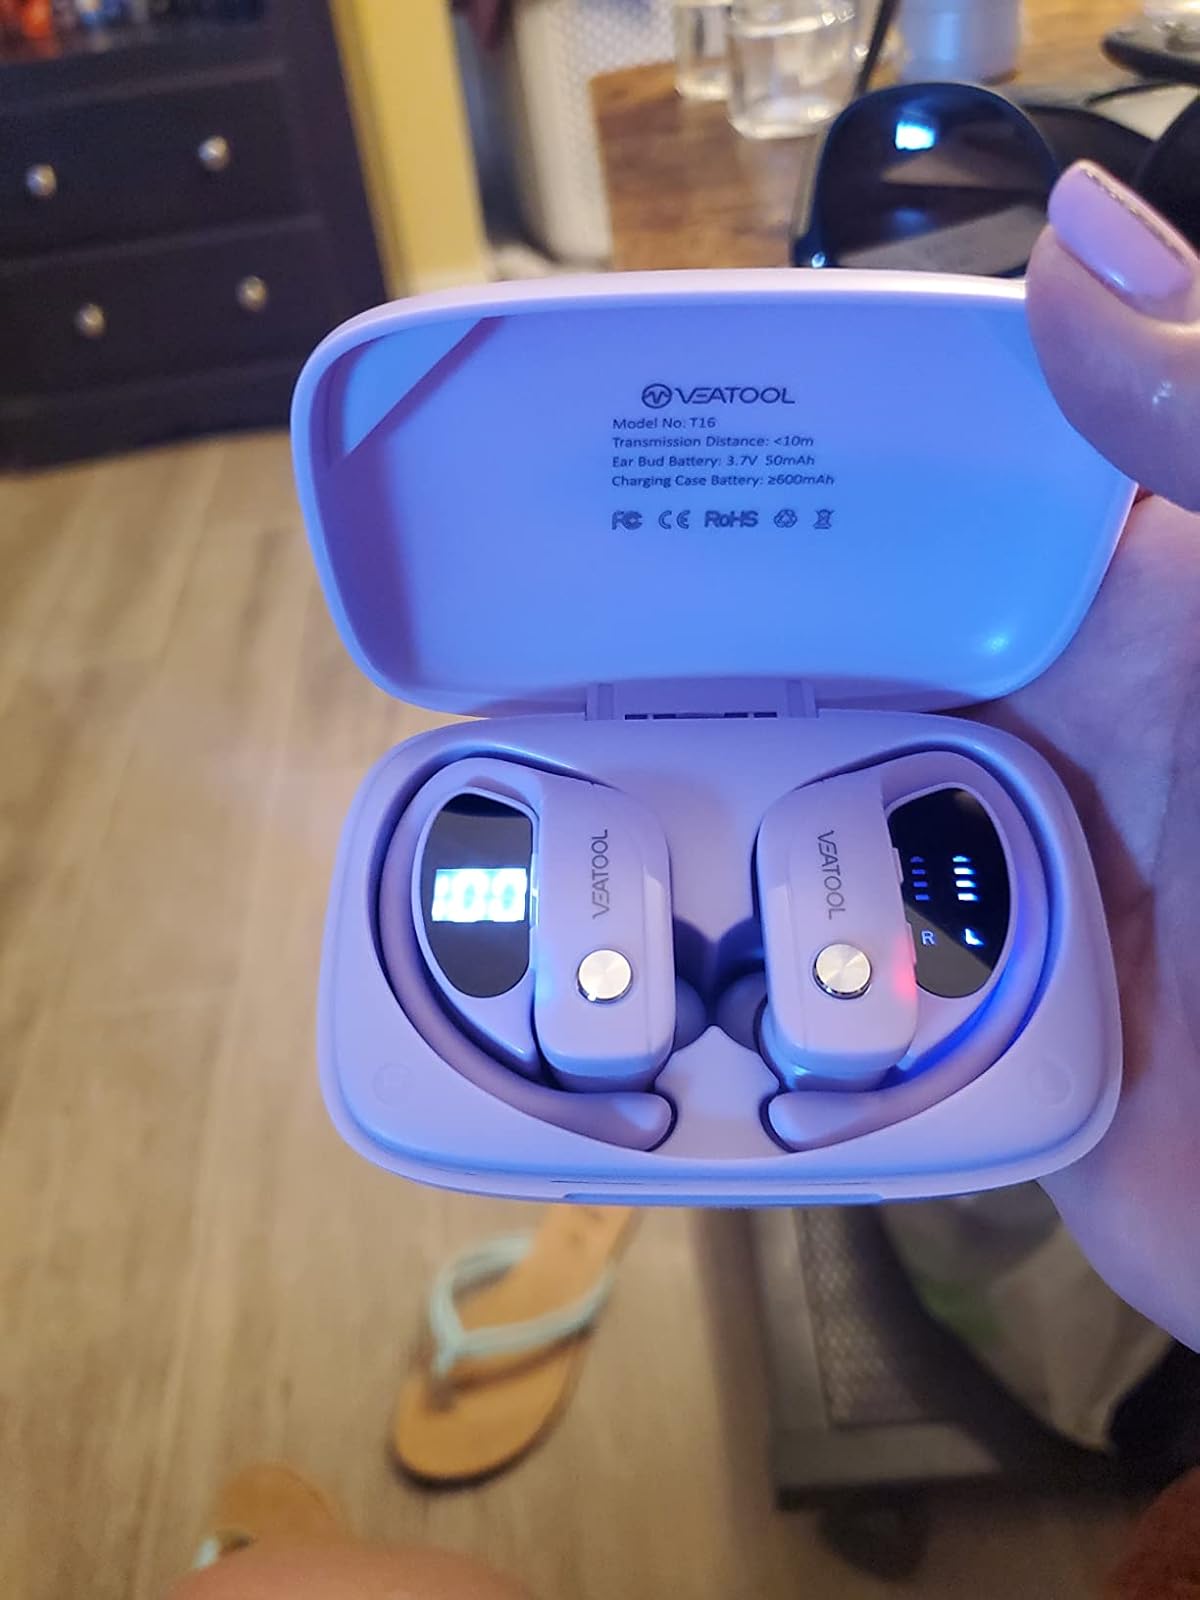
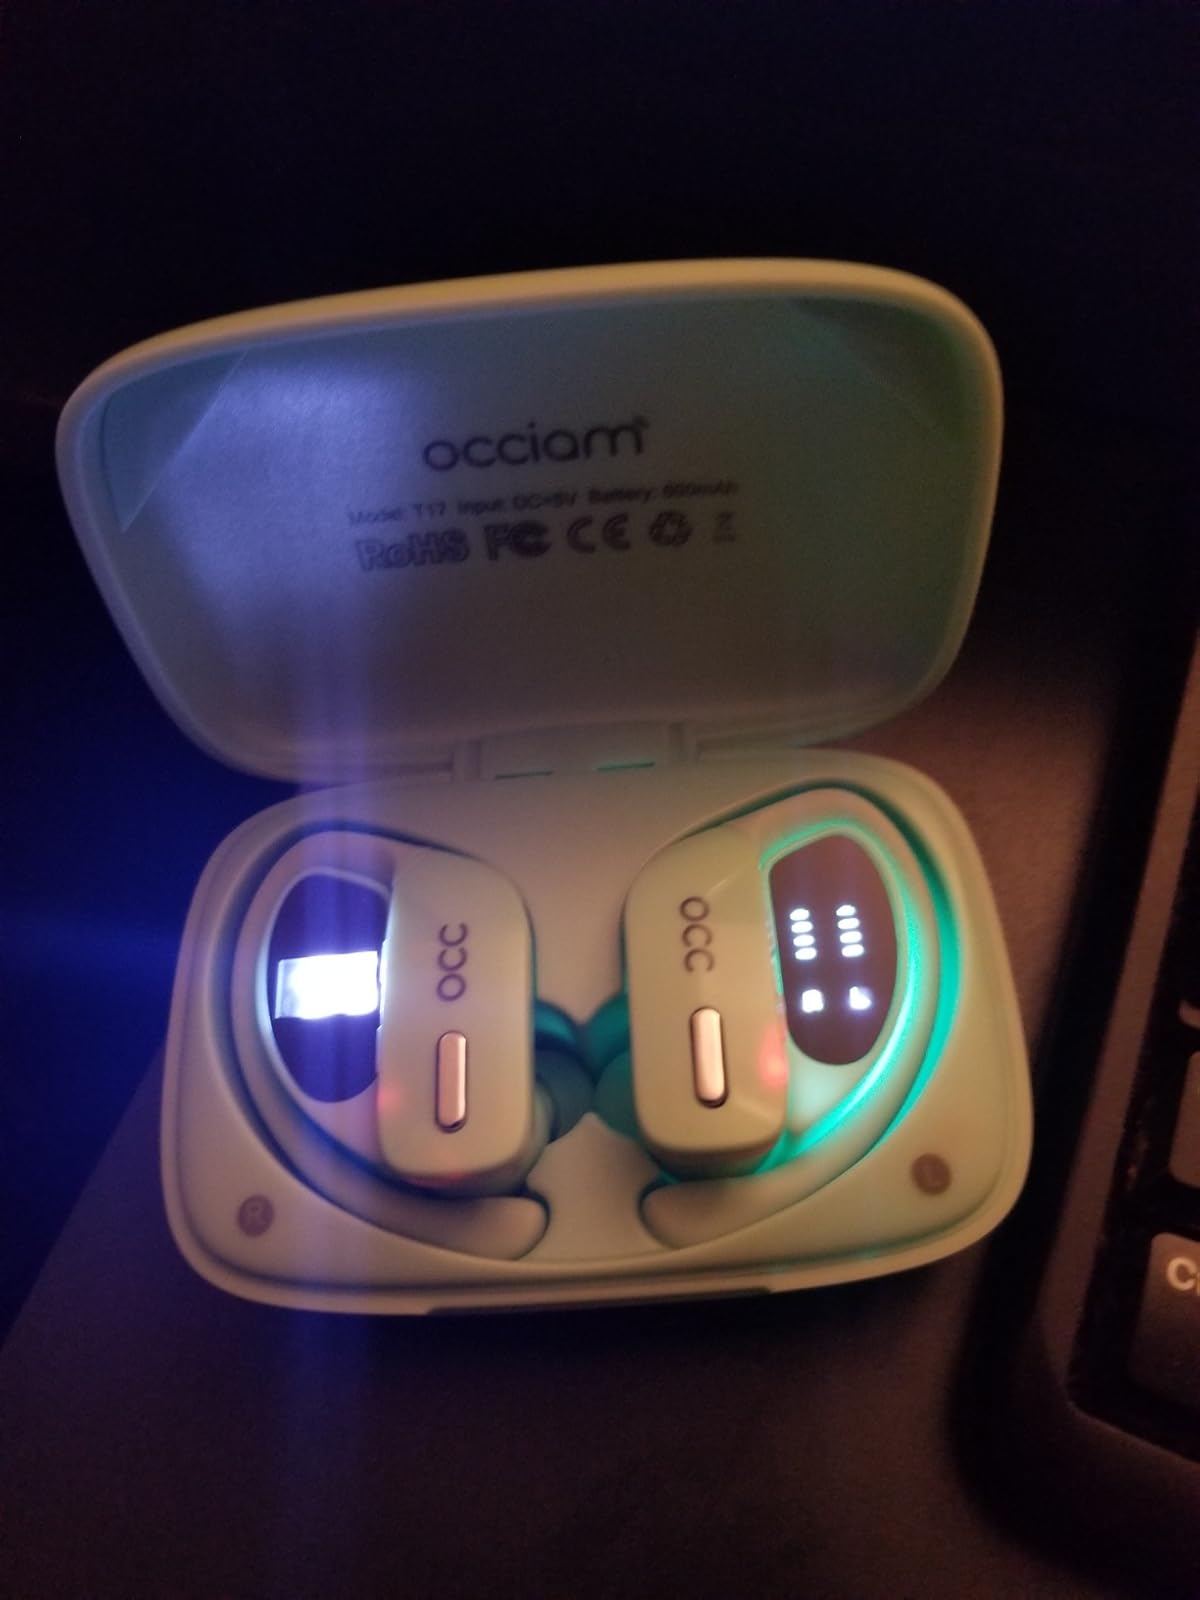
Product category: earbuds
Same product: no